White-rumped shama

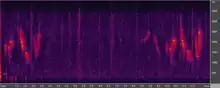
Sonogram

The voice of this species is rich and melodious which makes them popular as cage birds in South Asia with the tradition continuing in parts of Southeast Asia. It is loud and clear, with a variety of phrases, and often mimics other birds. They also make a 'Tck' call in alarm or when foraging. The earliest known recording of bird song was made of an individual of this species in 1889 by Ludwig Koch. Then a child, Koch recorded his pet shama using an Edison wax cylinder.